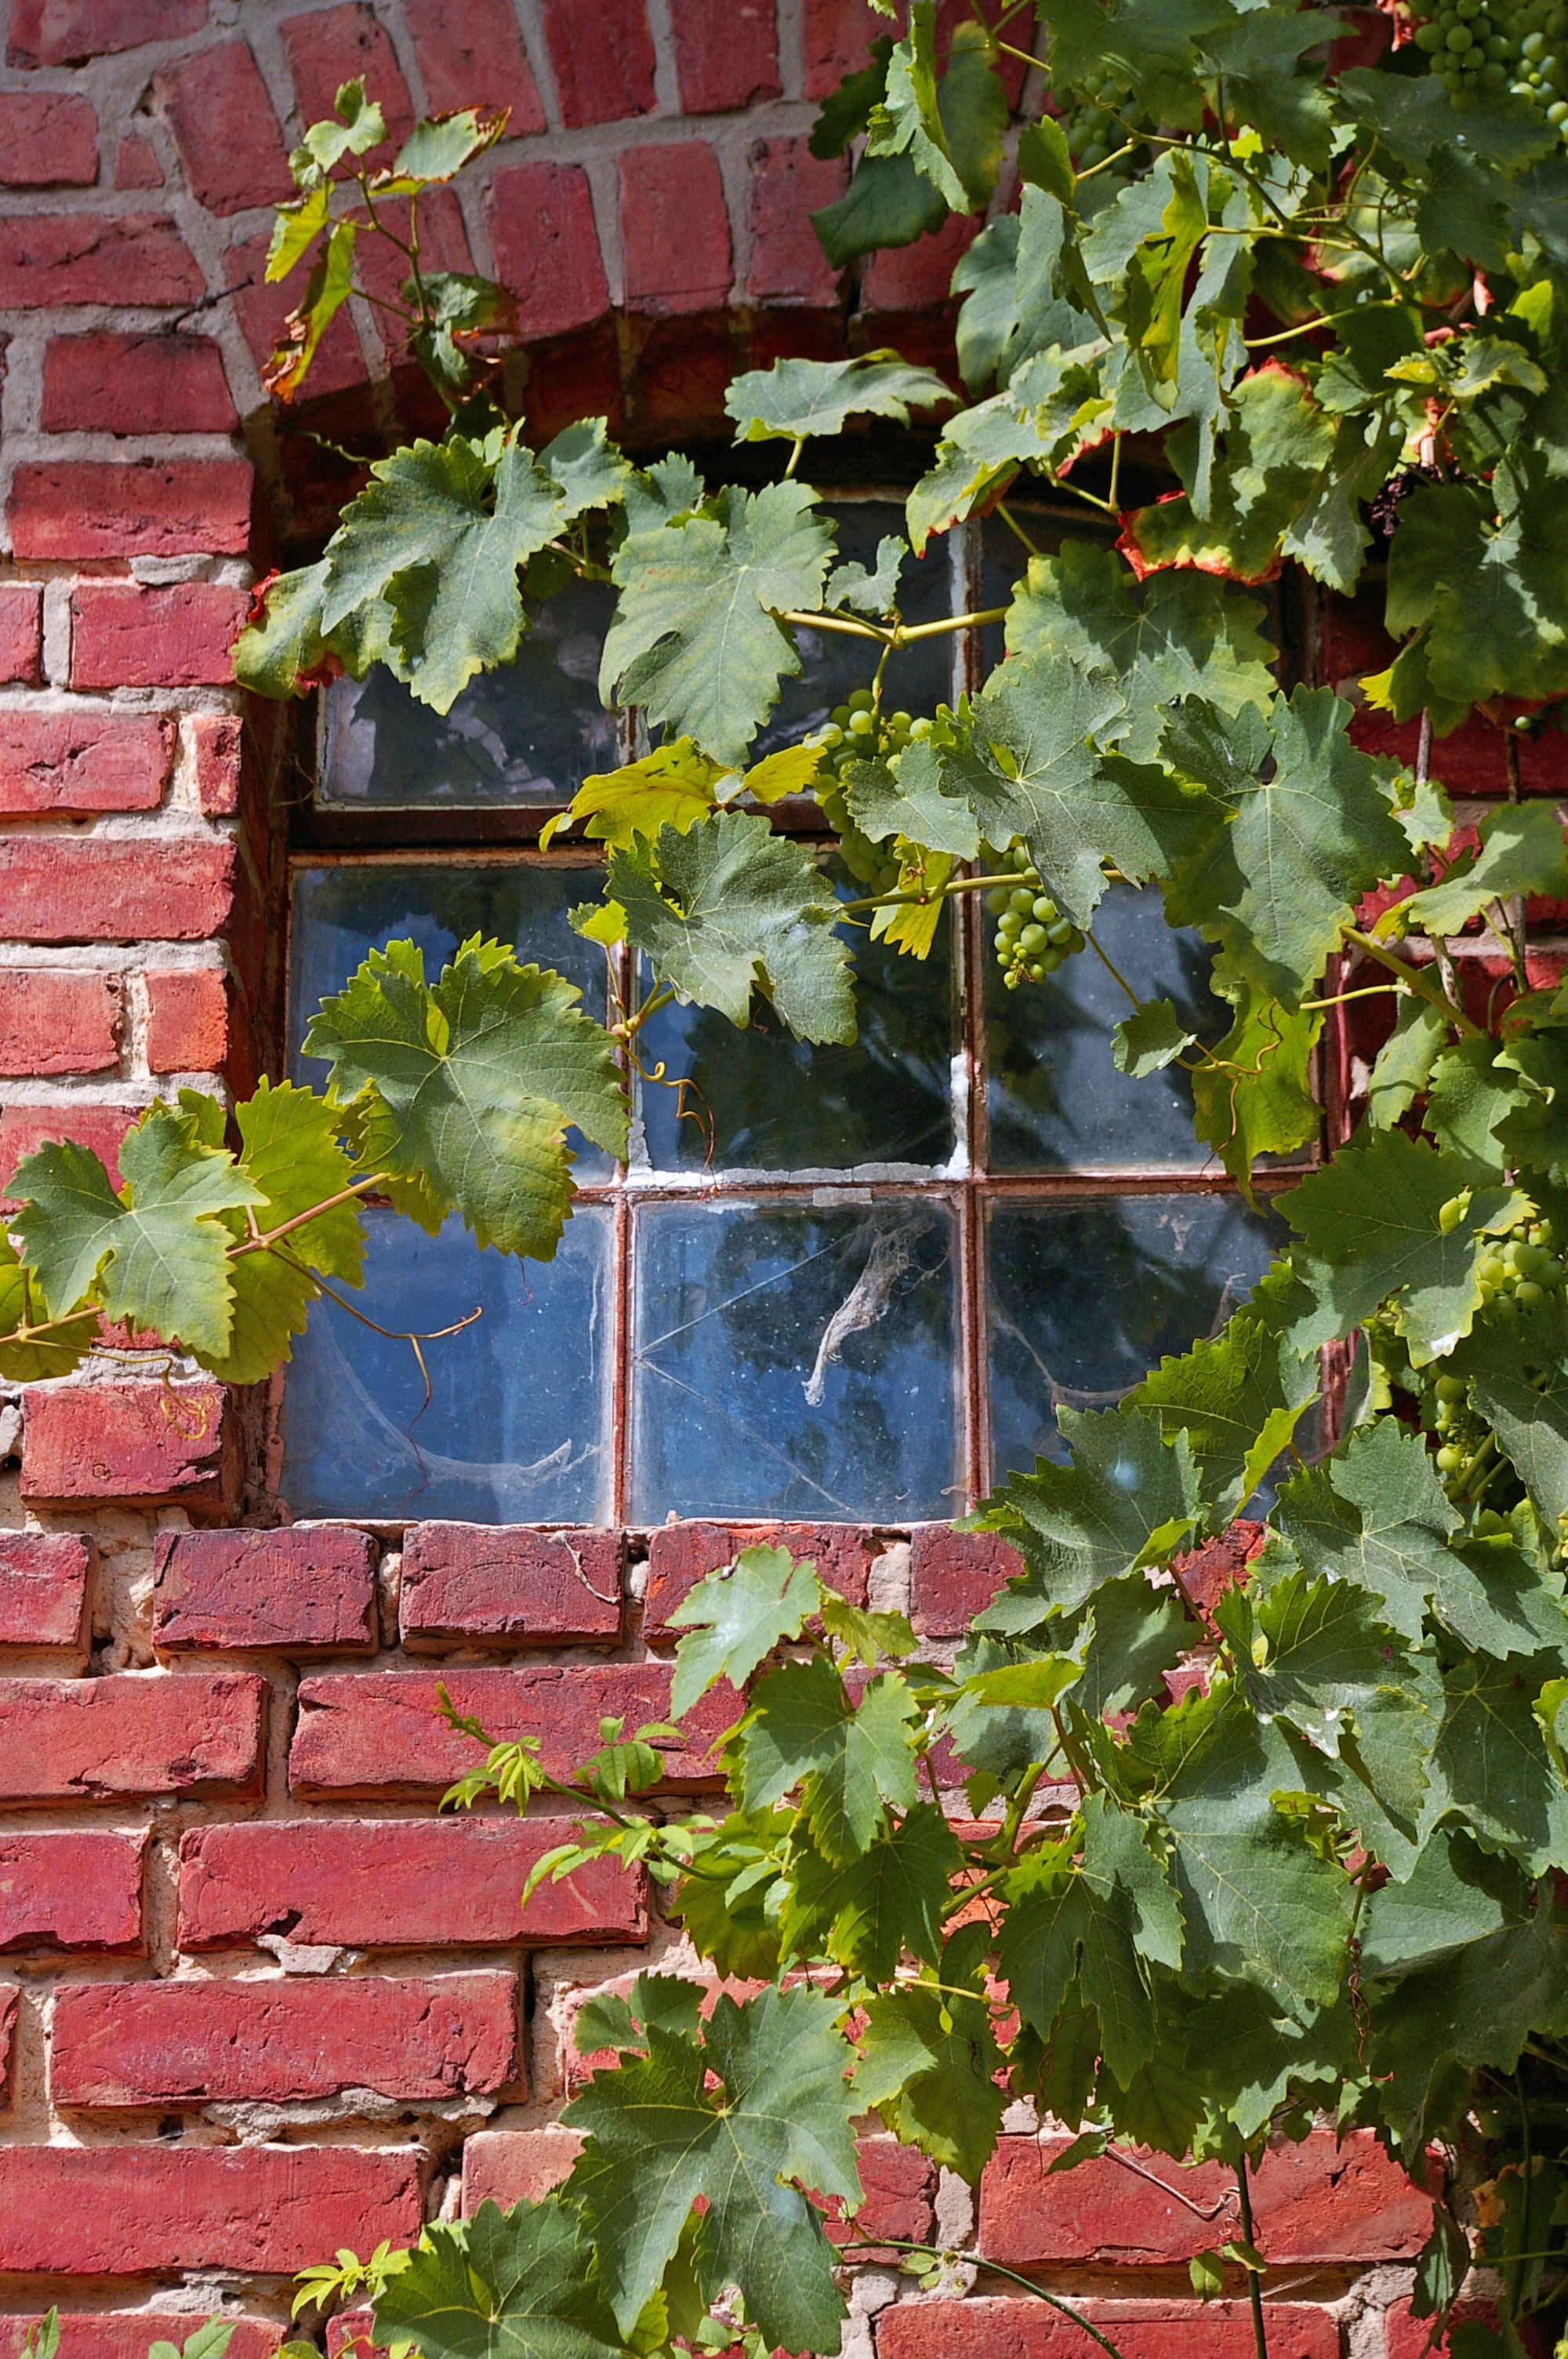
nature, architecture, plant, grape, vine, vineyard, wine, farm, antique, leaf, flower, window, building, old, home, wall, rustic, food, produce, ivy, autumn, backyard, romantic, facade, dirty, botany, climber, stone wall, agriculture, garden, old building, brick, flora, old house, leaves, stones, background, decorative, lovers, yard, cobwebs, vine leaves, old window, housewife, flowering plant, vitis, berankt, unplastered, wall stone, past time, annual plant, land plant, outdoor structure, grapevine family